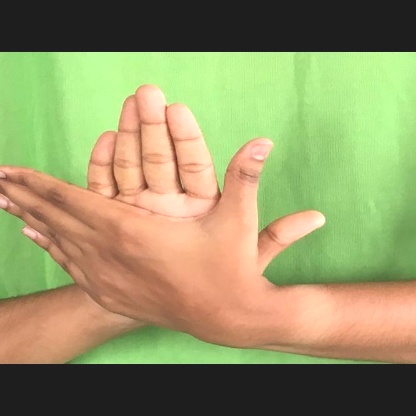
Mudra: Chakra